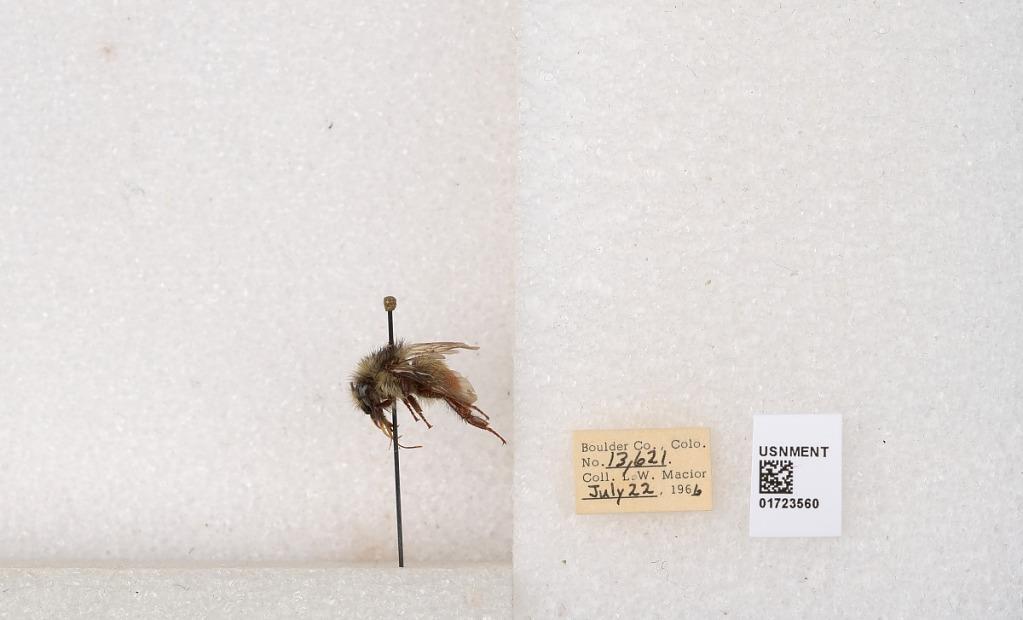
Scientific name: Bombus flavifrons Cresson
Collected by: L. Macior
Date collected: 1966-7-22
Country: United States
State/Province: Colorado
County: Boulder
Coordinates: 40.0925, -105.358